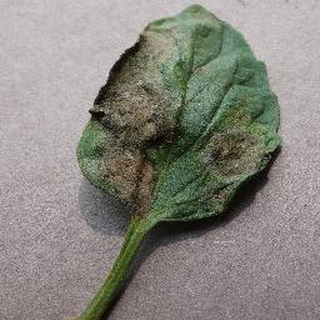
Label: tomato_late_blight